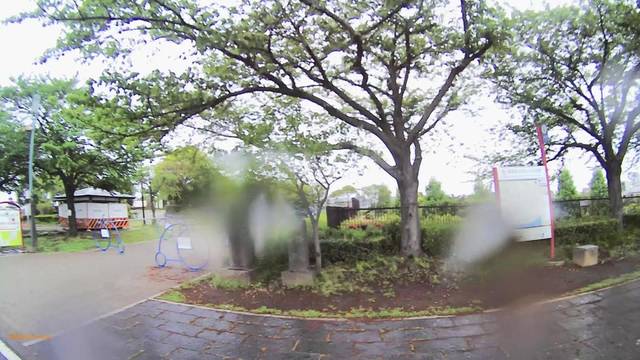
Region: Japan
Coordinates: 35.758, 139.881